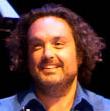
Age: 43